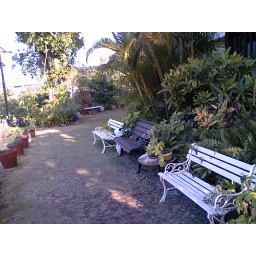
These benches face the sunrise over the mountains of Manoa Valley.